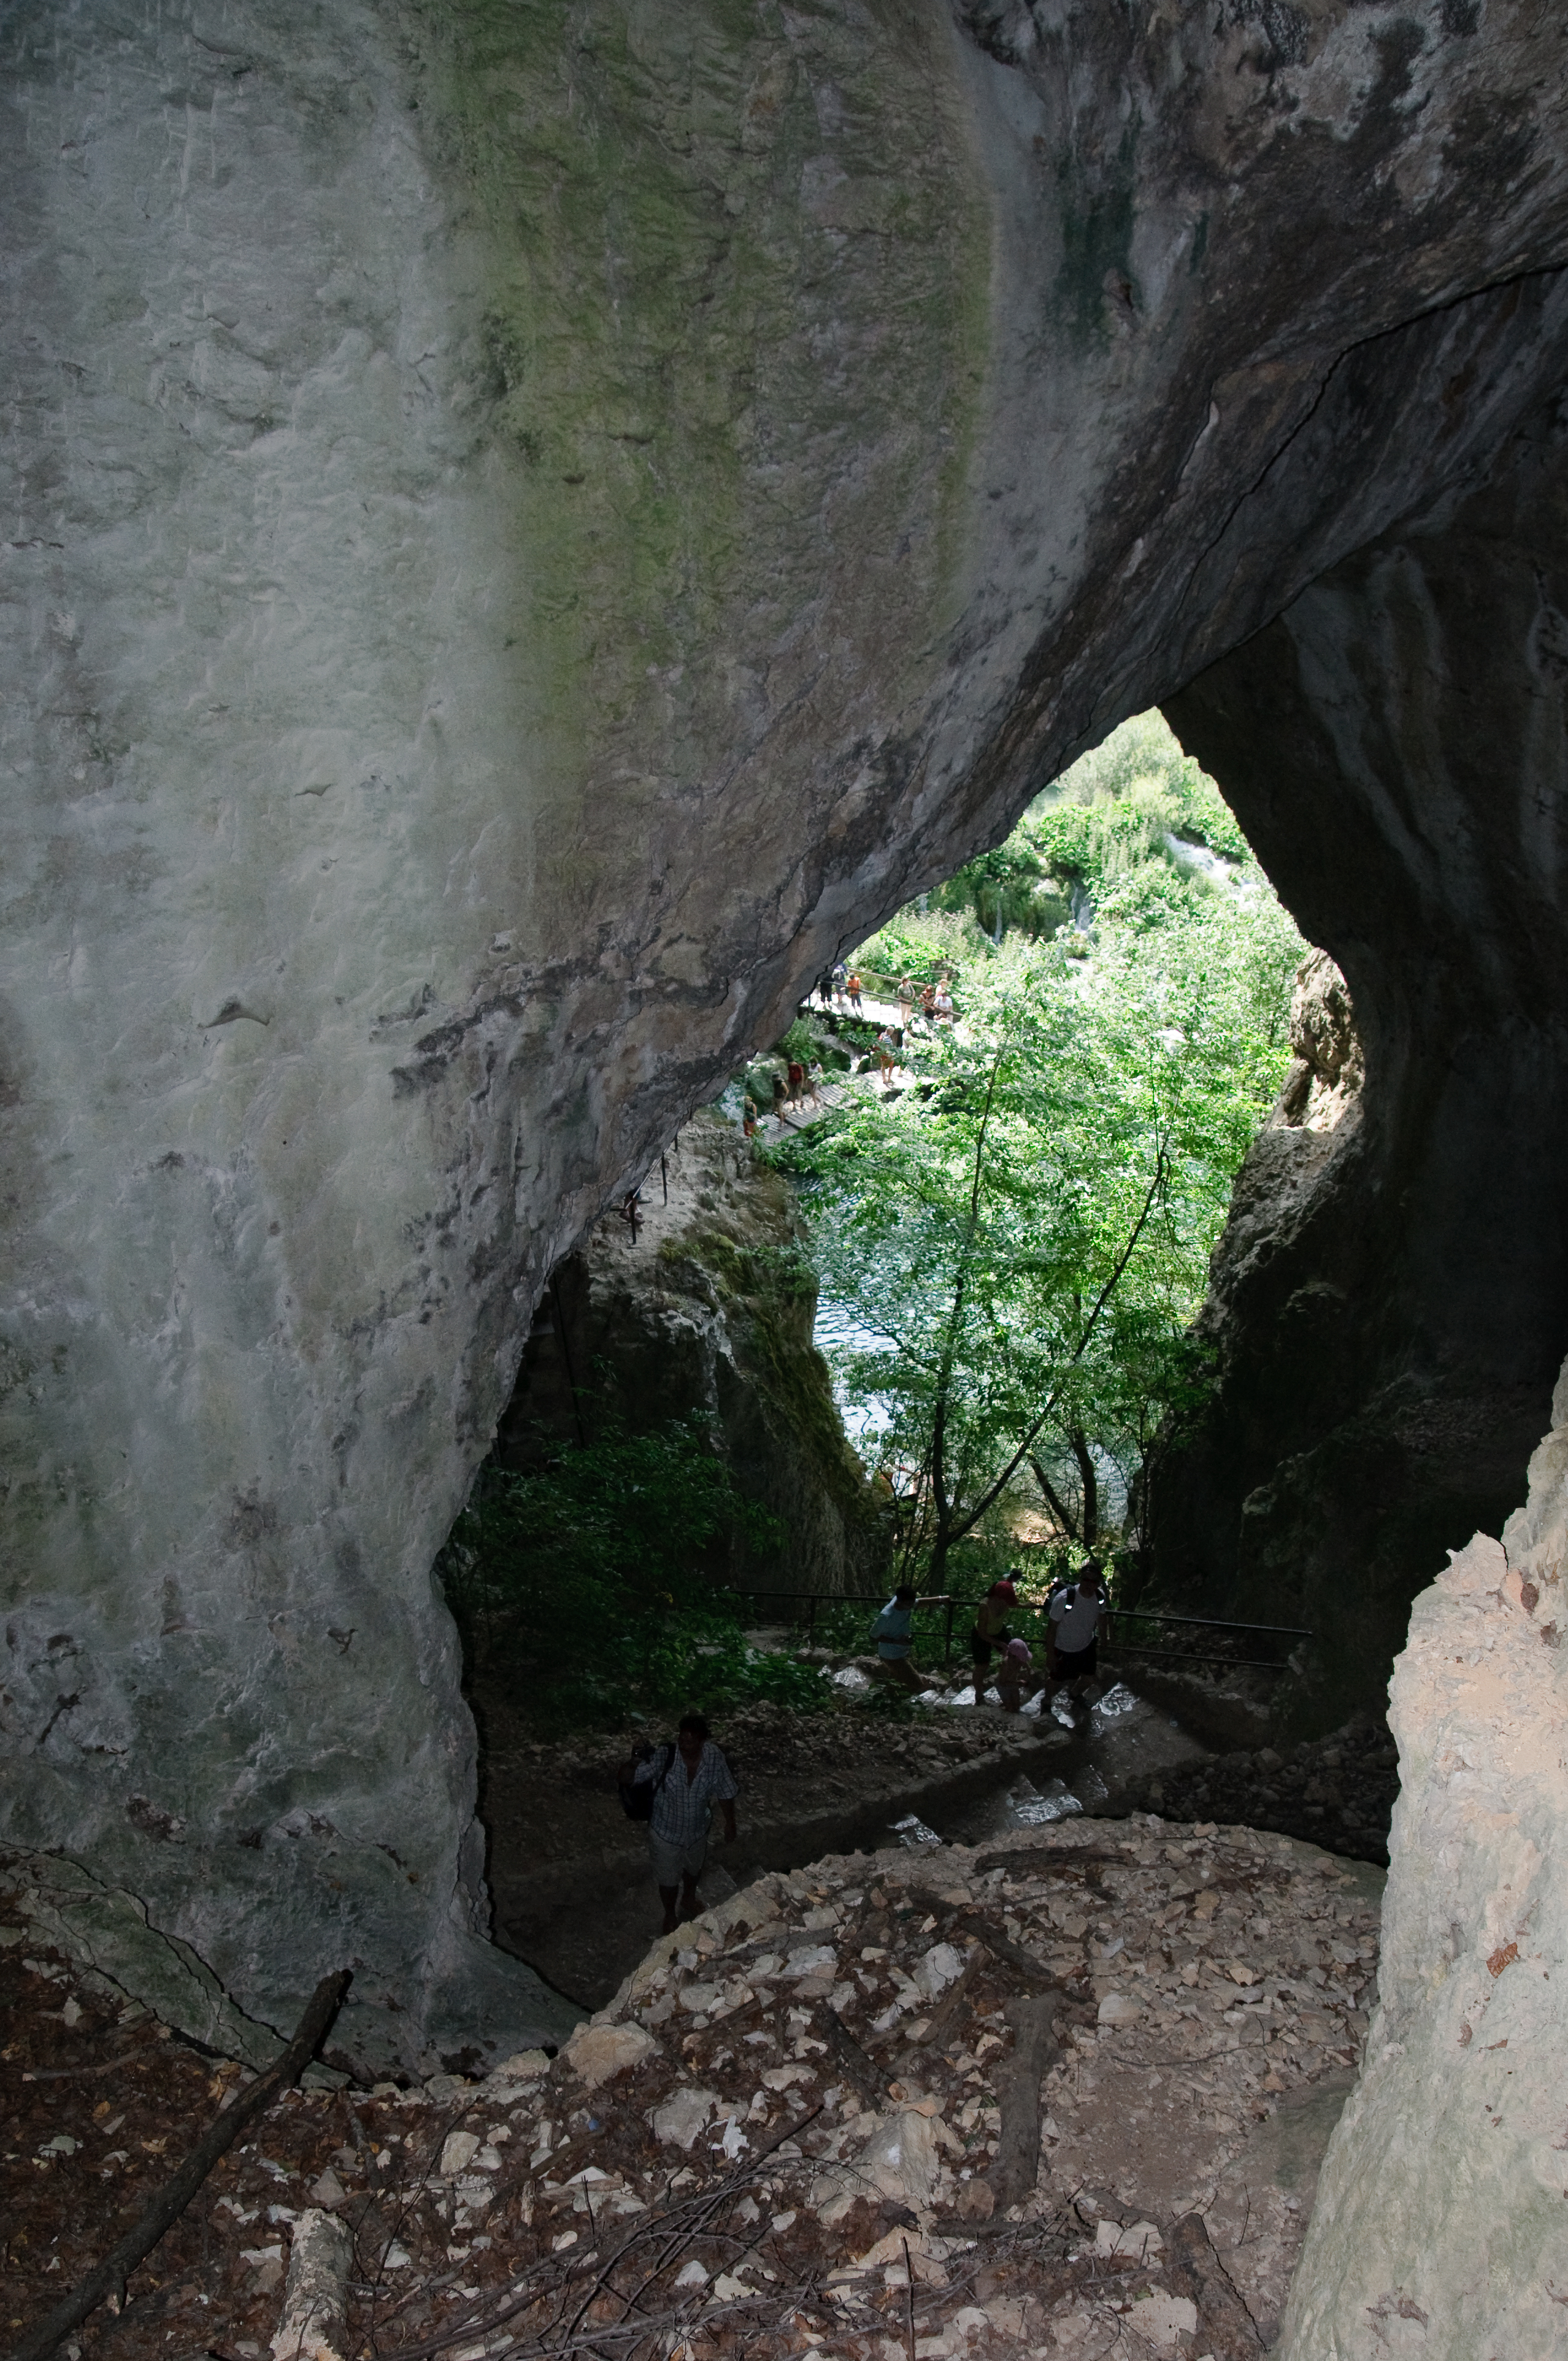
rock, waterfall, lake, formation, cave, nikon, terrain, croatia, geology, hvratska, d300, plitvice, landform, sea cave, geographical feature